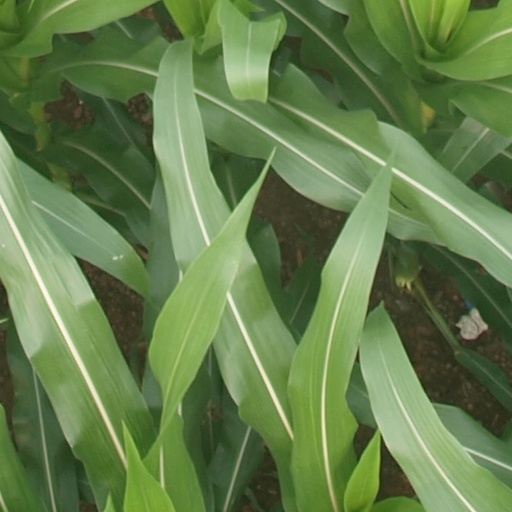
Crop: maize; corn